Wendy (song)

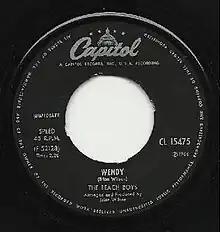
Label to single release as B-side of "Good Vibrations"

"Wendy" peaked at No. 44 on the U.S. "Billboard" Hot 100, at No. 36 in Germany and at No. 5 in Switzerland in July 1967 when it was nominally the B-side of "Good Vibrations" — as it was everywhere outside the U.S.